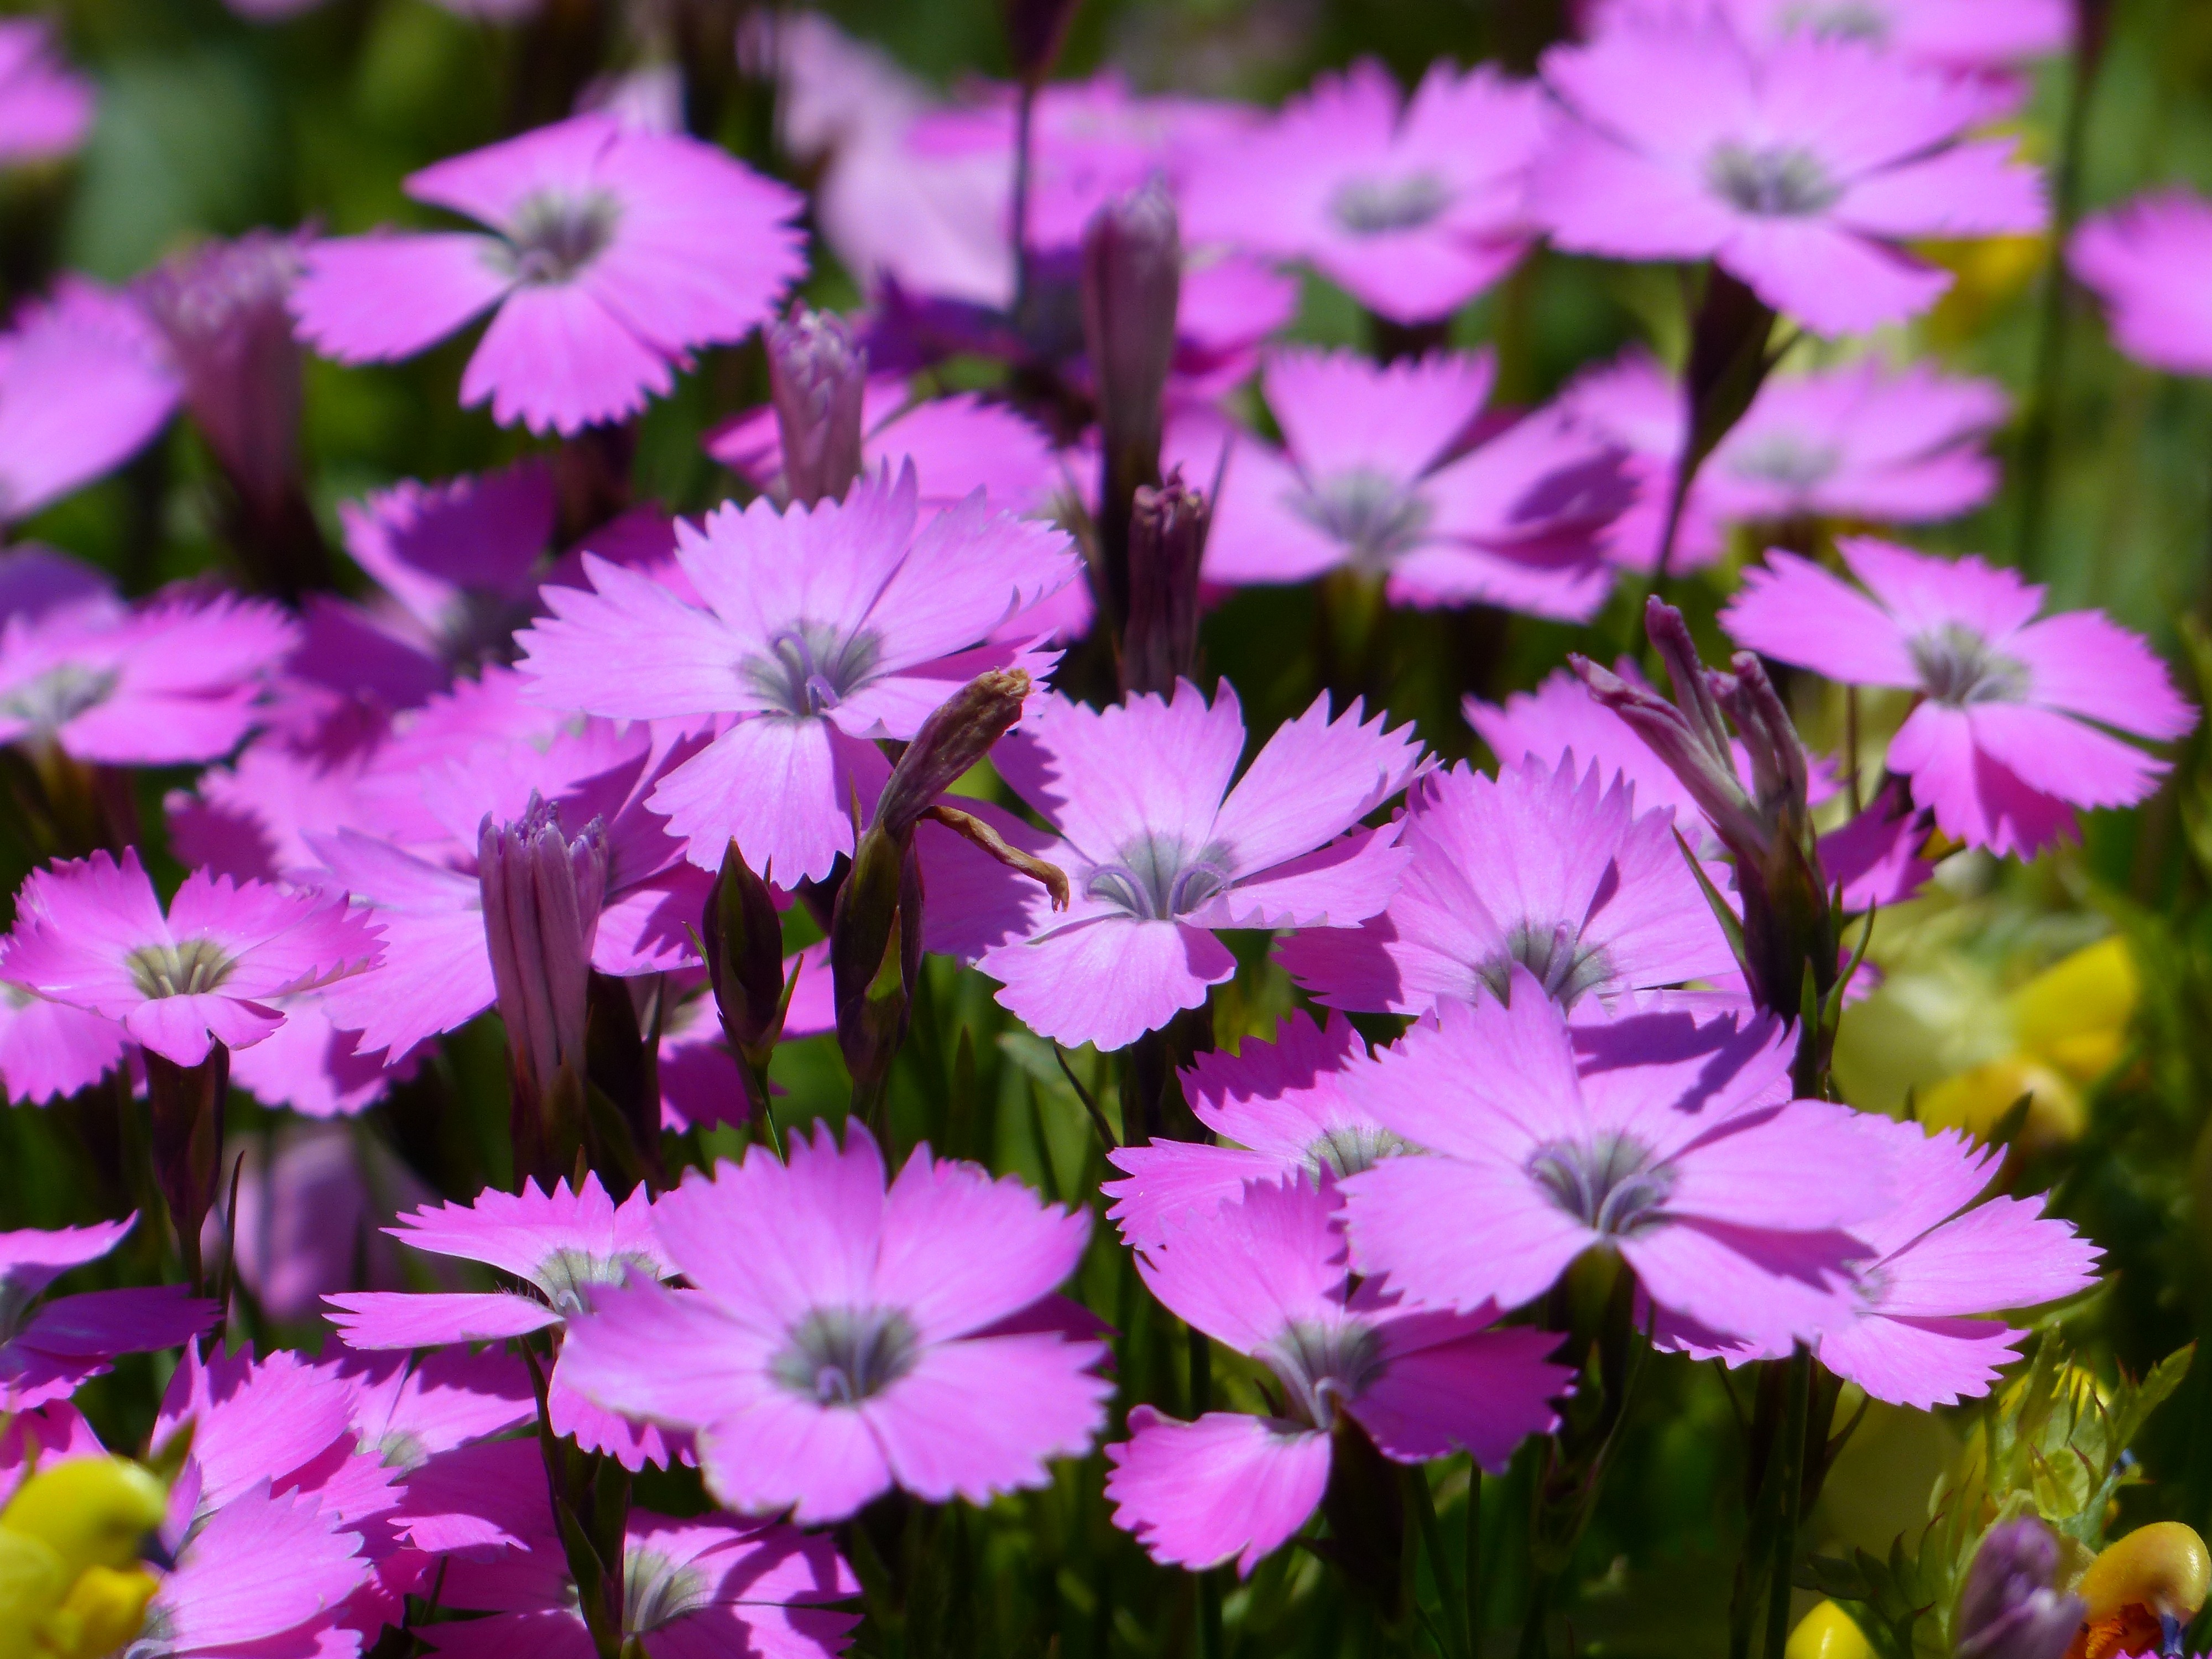
blossom, plant, meadow, flower, purple, petal, bloom, alpine, pink, flora, flowers, carnation, dianthus, macro photography, carpet of flowers, flowering plant, daisy family, alpine flower, mountain meadow, flower carpet, maritime alps, carnation family, alpine plant, caryophyllaceae, annual plant, land plant, garden cosmos, pink family, peacocks carnation, dianthus pavonius, peacock carnation, dianthus negelctus